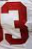
Number: 3